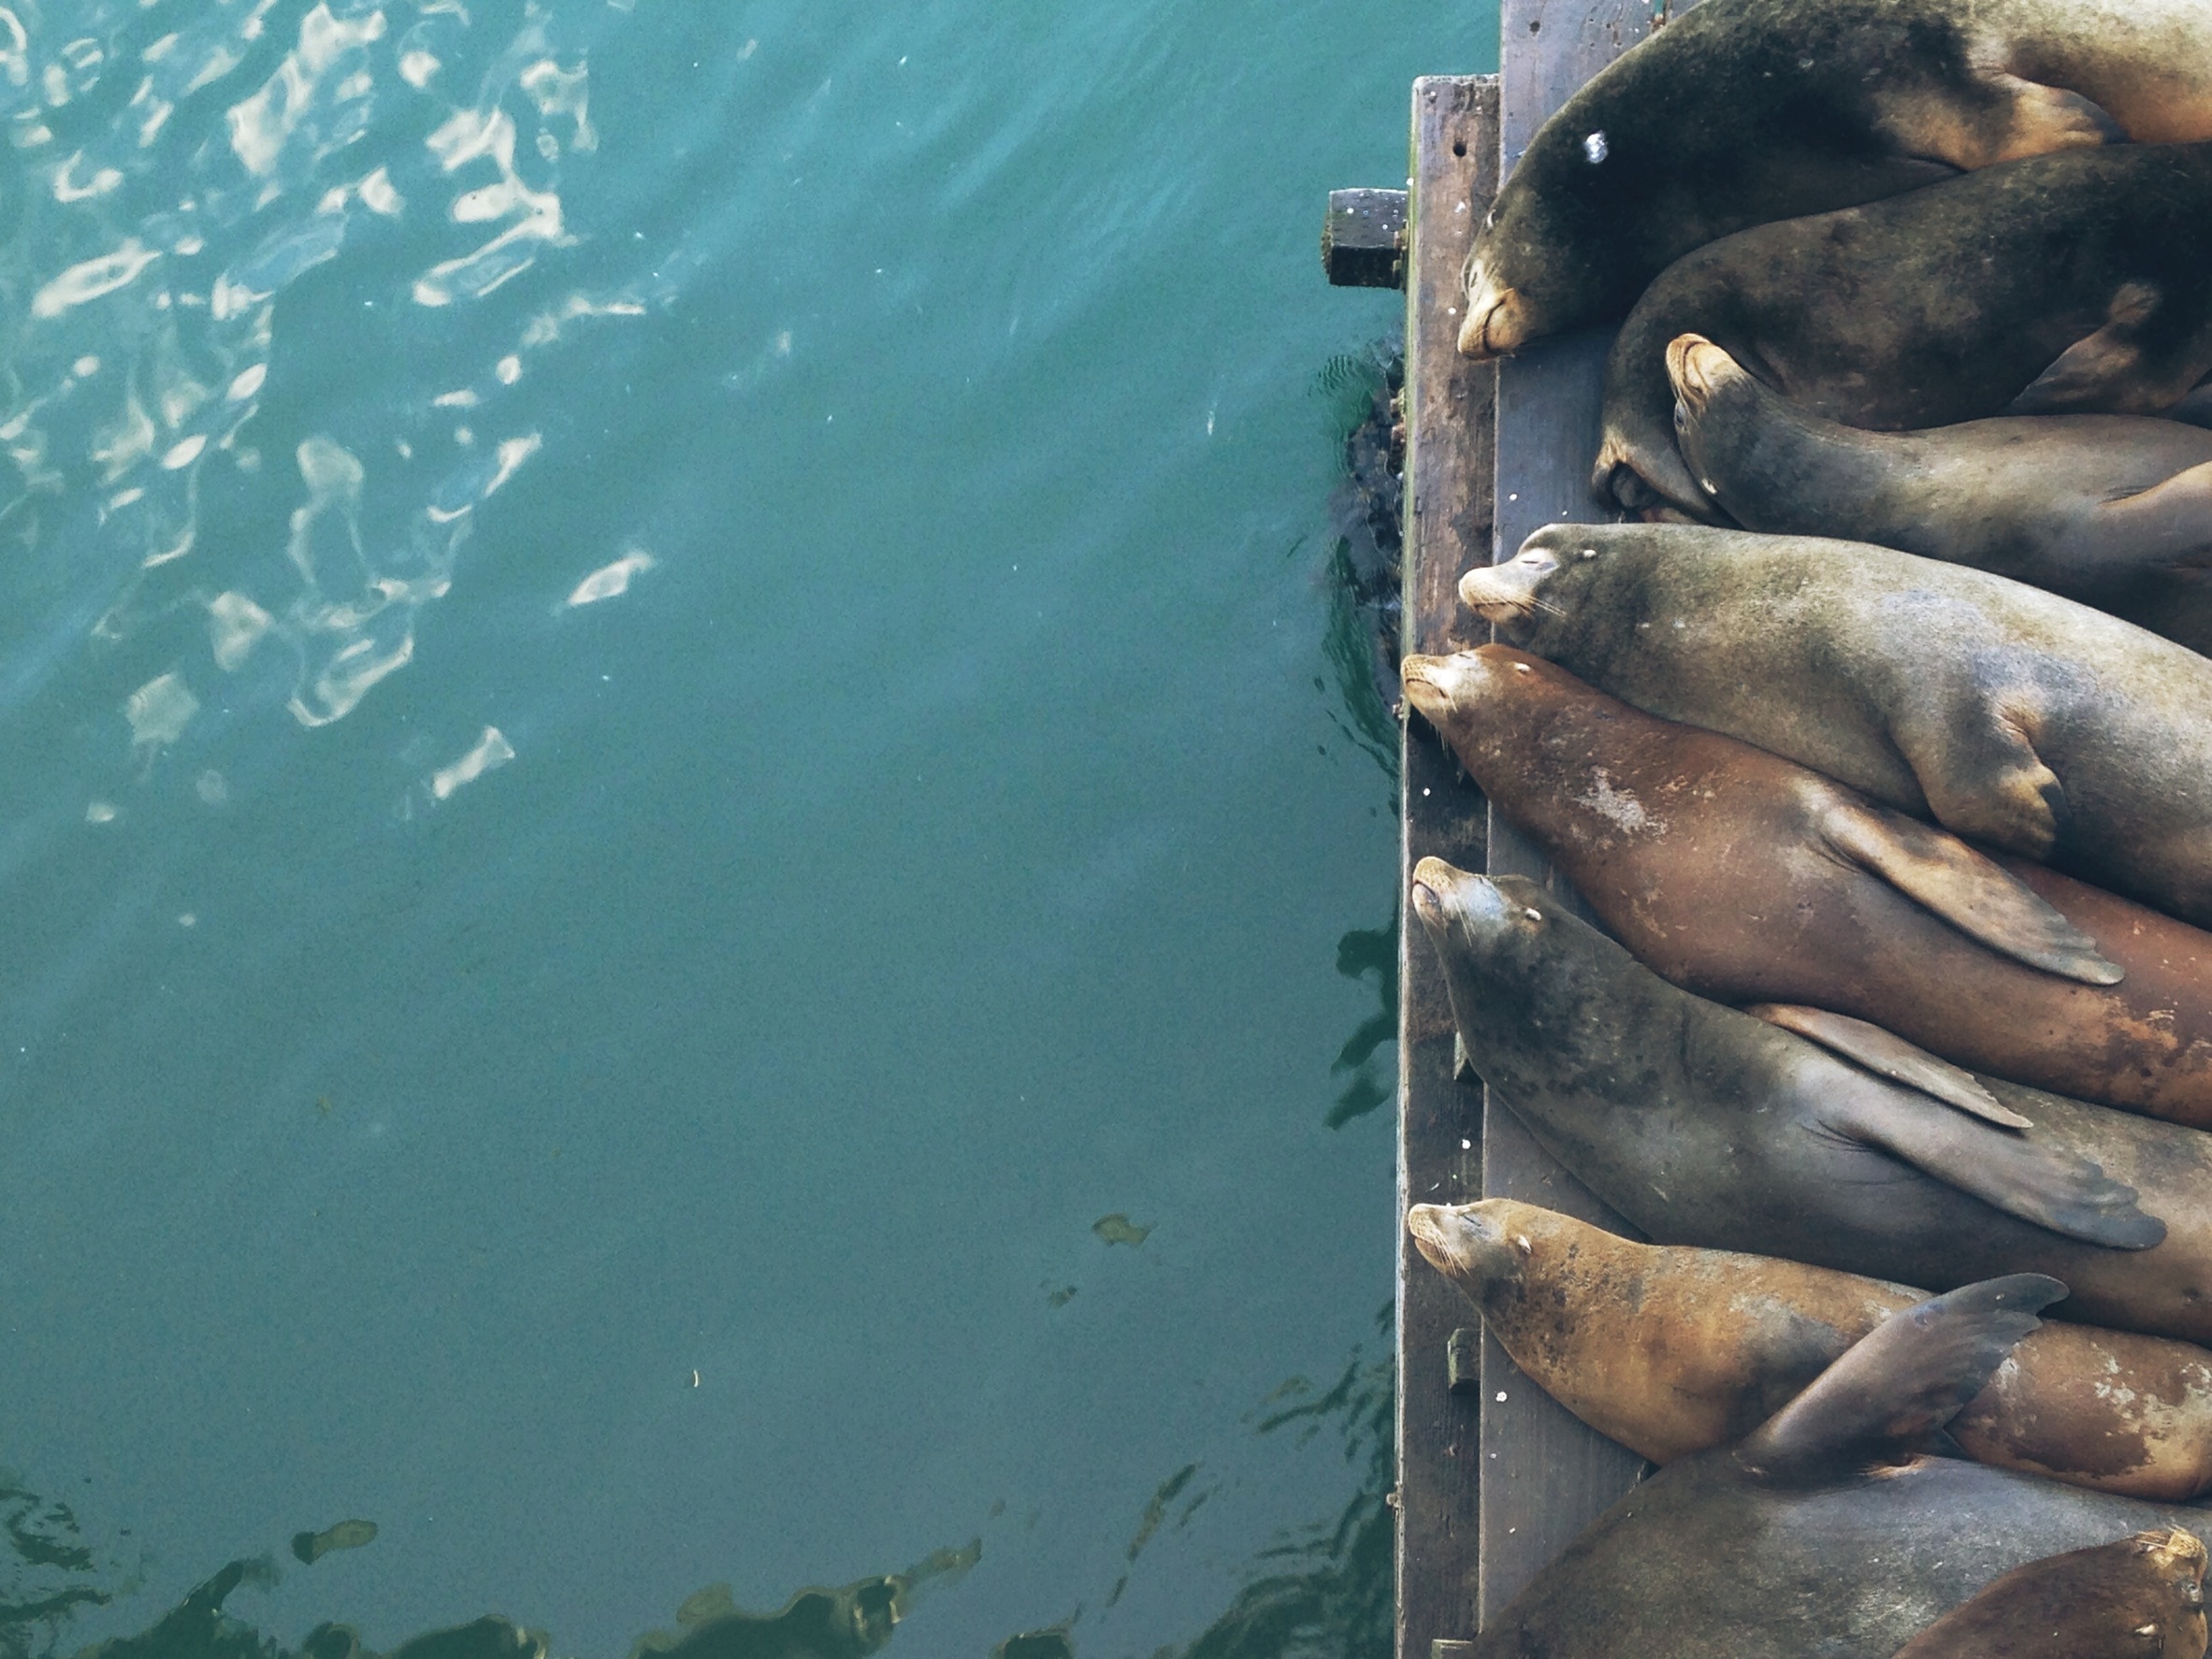
sea, water, outdoor, wildlife, wild, sleeping, biology, mammal, fish, animals, seals, dolphin, marine mammal, marine biology